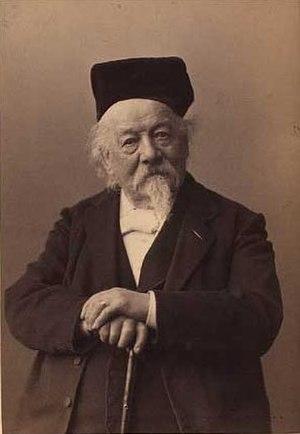
F.C. Kiærskou est un peintre paysagiste danois.
Hansen, Schou & Weller était un studio photographique de Copenhague, fondé, entre autres, par Georg Emil Hansen. Il s'attacha à faire des portraits, notamment pour la famille royale.